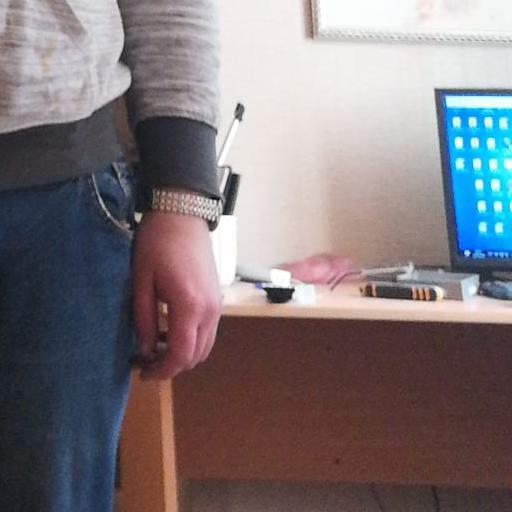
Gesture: no_gesture